2015 FIFA Women's World Cup final

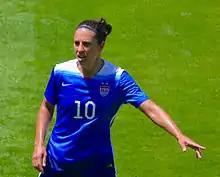
Carli Lloyd broke multiple goal scoring records in the final

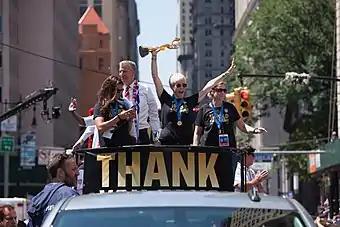
United States ticker-tape parade in New York City

The final broke multiple records. The goals by Carli Lloyd in the 3rd, 5th and 16th minutes made her the first player to score a hat trick in a Women's World Cup's Final, second in either men's or women's final and the fastest from kickoff in either men's or women's World Cup tournament. Yūki Ōgimi's goal in the twenty-seventh minute ended a United States streak at 540 minutes of not conceding a goal, tying a World Cup record of Germany in 2007. Homare Sawa, a member of the Japanese 2011 winning team, was introduced in the first half of the game. Christie Rampone, the only player remaining from the United States 1999 winning team, and Abby Wambach came on as subs late in the game. This is expected to have been the final World Cup appearance for all three. Rampone also became the oldest player to play in a Women's World Cup match, at the age of 40 years.